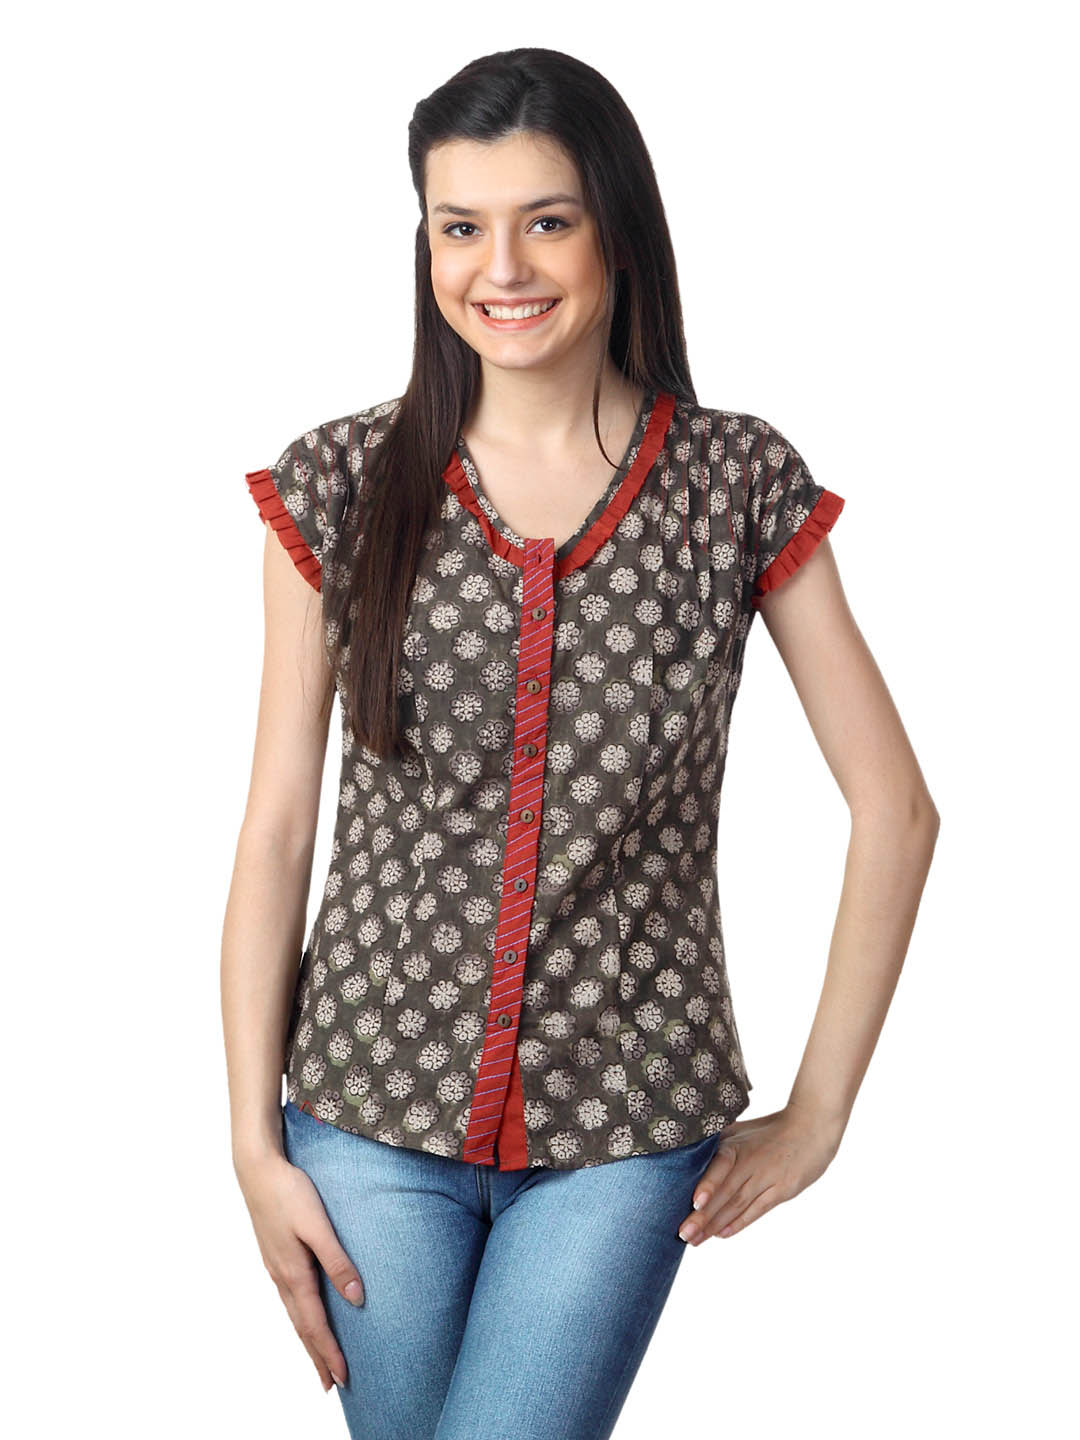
Mother Earth Women Olive Top
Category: Apparel / Topwear / Tops
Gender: Women
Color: Olive
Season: Summer 2012
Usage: Casual